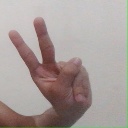
अक्षर: ऐ